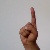
The image shows a hand gesture representing the letter 'D' in Indian Sign Language.